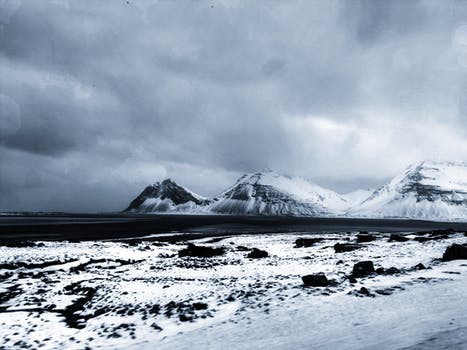
Label: No Watermark